2014–15 FC Bayern Munich season

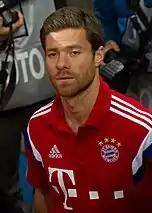
Xabi Alonso joined Bayern in August 2014

Robert Lewandowski, Sebastian Rode, Juan Bernat, Pepe Reina, Medhi Benatia, Xabi Alonso, and Sinan Kurt transferred to Bayern. Lewandowski was the second "key" player within a year to move to Bayern from Borussia Dortmund. Bayern bought Medhi Benatia from Roma for an undisclosed fee. Pep Guardiola wanted to sign another player due to Javi Martínez's injury in the German Super Cup. For this reason, Bayern brought Xabi Alonso from Real Madrid for undisclosed fee. Lukas Raeder, Alessandro Schöpf, Mario Mandžukić, Toni Kroos, and Diego Contento left the club. Contento had been at the club for 19 years. Mandžukić wanted to leave Bayern because the "playing style of coach Pep Guardiola simply does not fit him." Julian Green was loaned out to Hamburger SV and Daniel Van Buyten retired. He had been offered another role at Bayern.